James Hoggan (athlete)

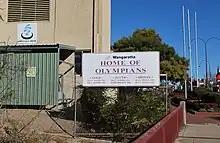
Wangaratta City Entry Sign - Woods, Morris and Hoggan

Hoggan has been one of Wangaratta's most successful athletes and he listed with Olympian Dean Woods and Paralympian Nick Morris on the entry sign into the city centre.